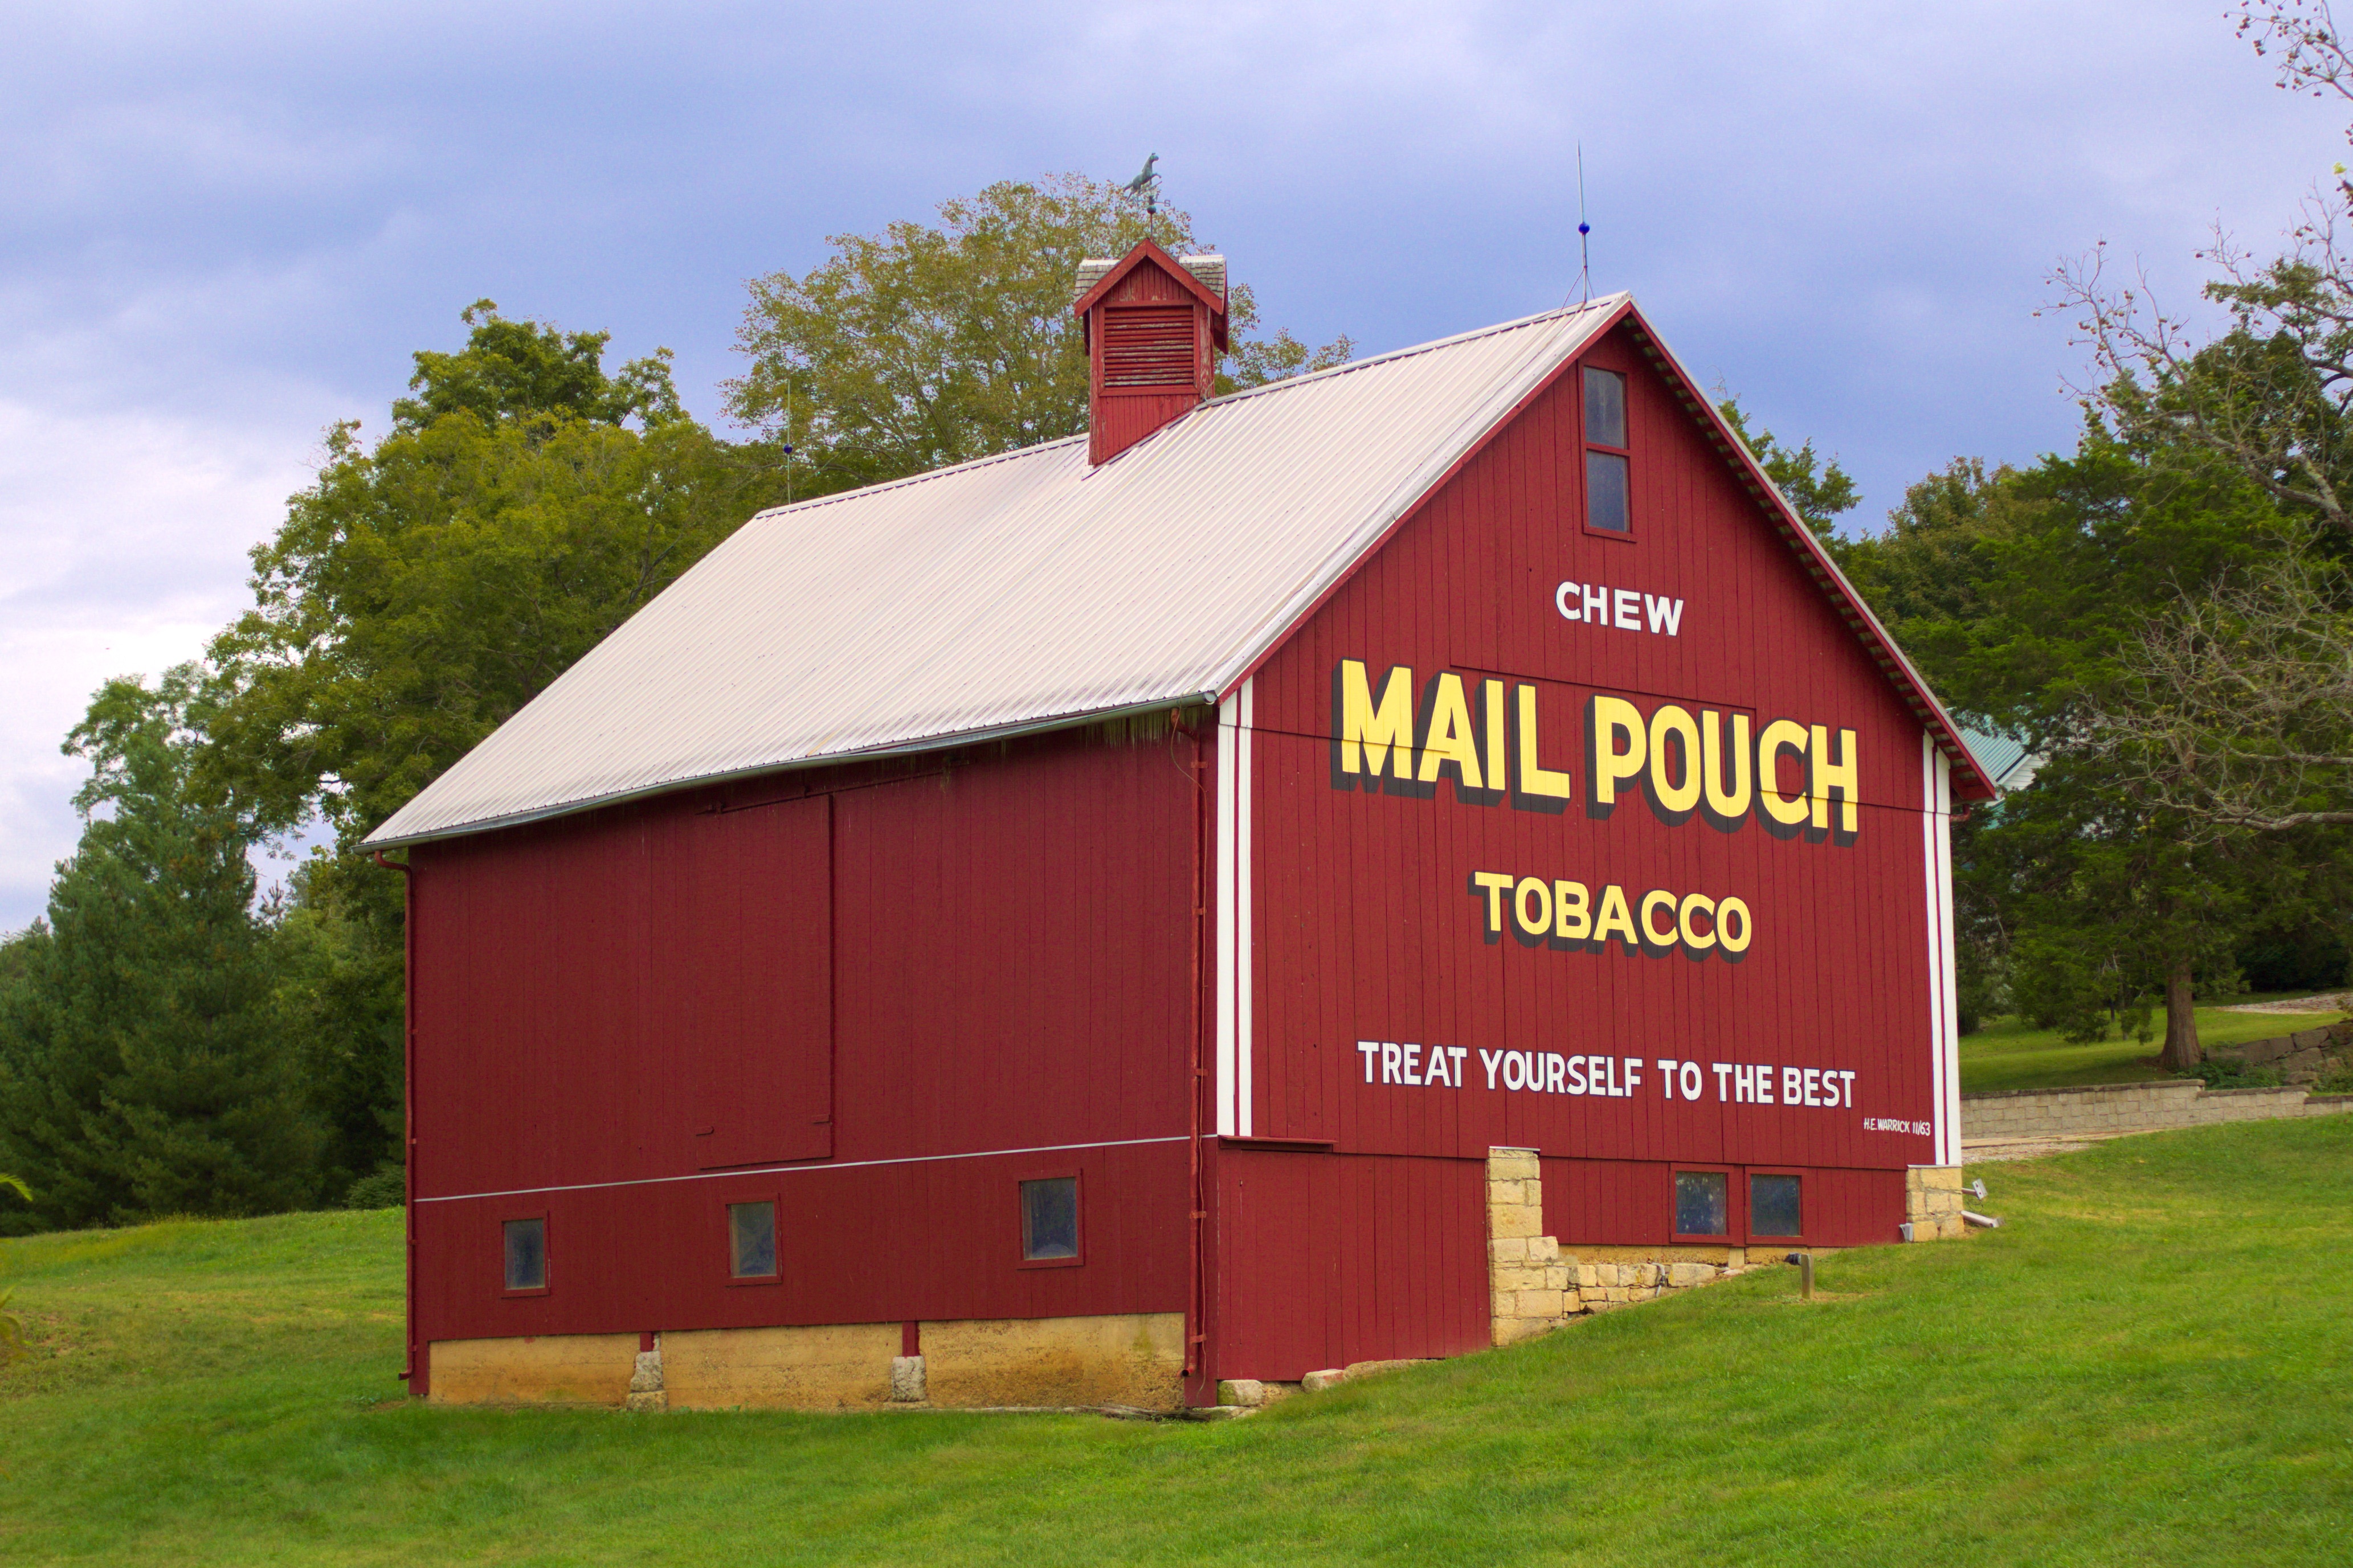
farm, building, barn, rural area